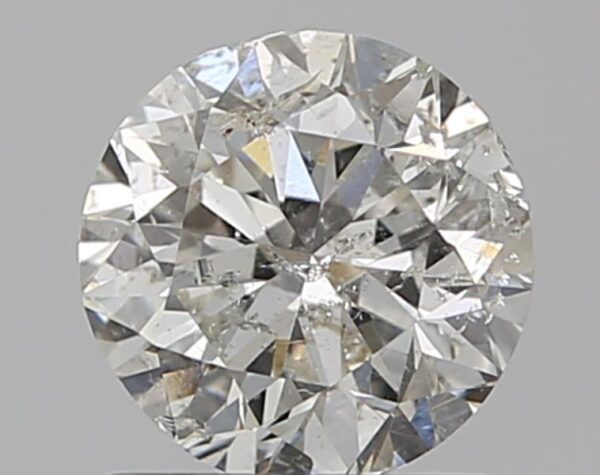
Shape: round
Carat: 1
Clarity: SI2
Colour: I
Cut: GD
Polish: VG
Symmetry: GD
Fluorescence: N
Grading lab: IGI
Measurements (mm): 6.24 x 6.16 x 4.03